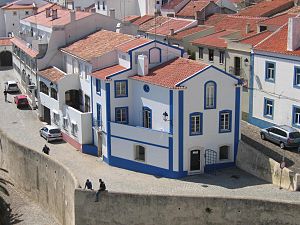
Sines
Sines er en by i Portugal, grundlagt i 1362 og beliggende på vestkysten i Alentejo-regionen. Byen er administrativt sæde for kommunen på 203.30 km² og har 14.238 indbyggere, der er opdelt i to sogne. Mod nord og øst ligger kommunen Santiago do Cacém, mod syd og vest ligger Odemira og kysten til Atlanterhavet.